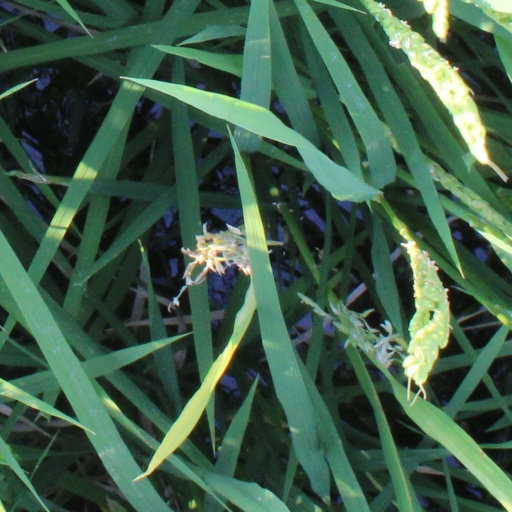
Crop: rice